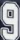
Number: 9